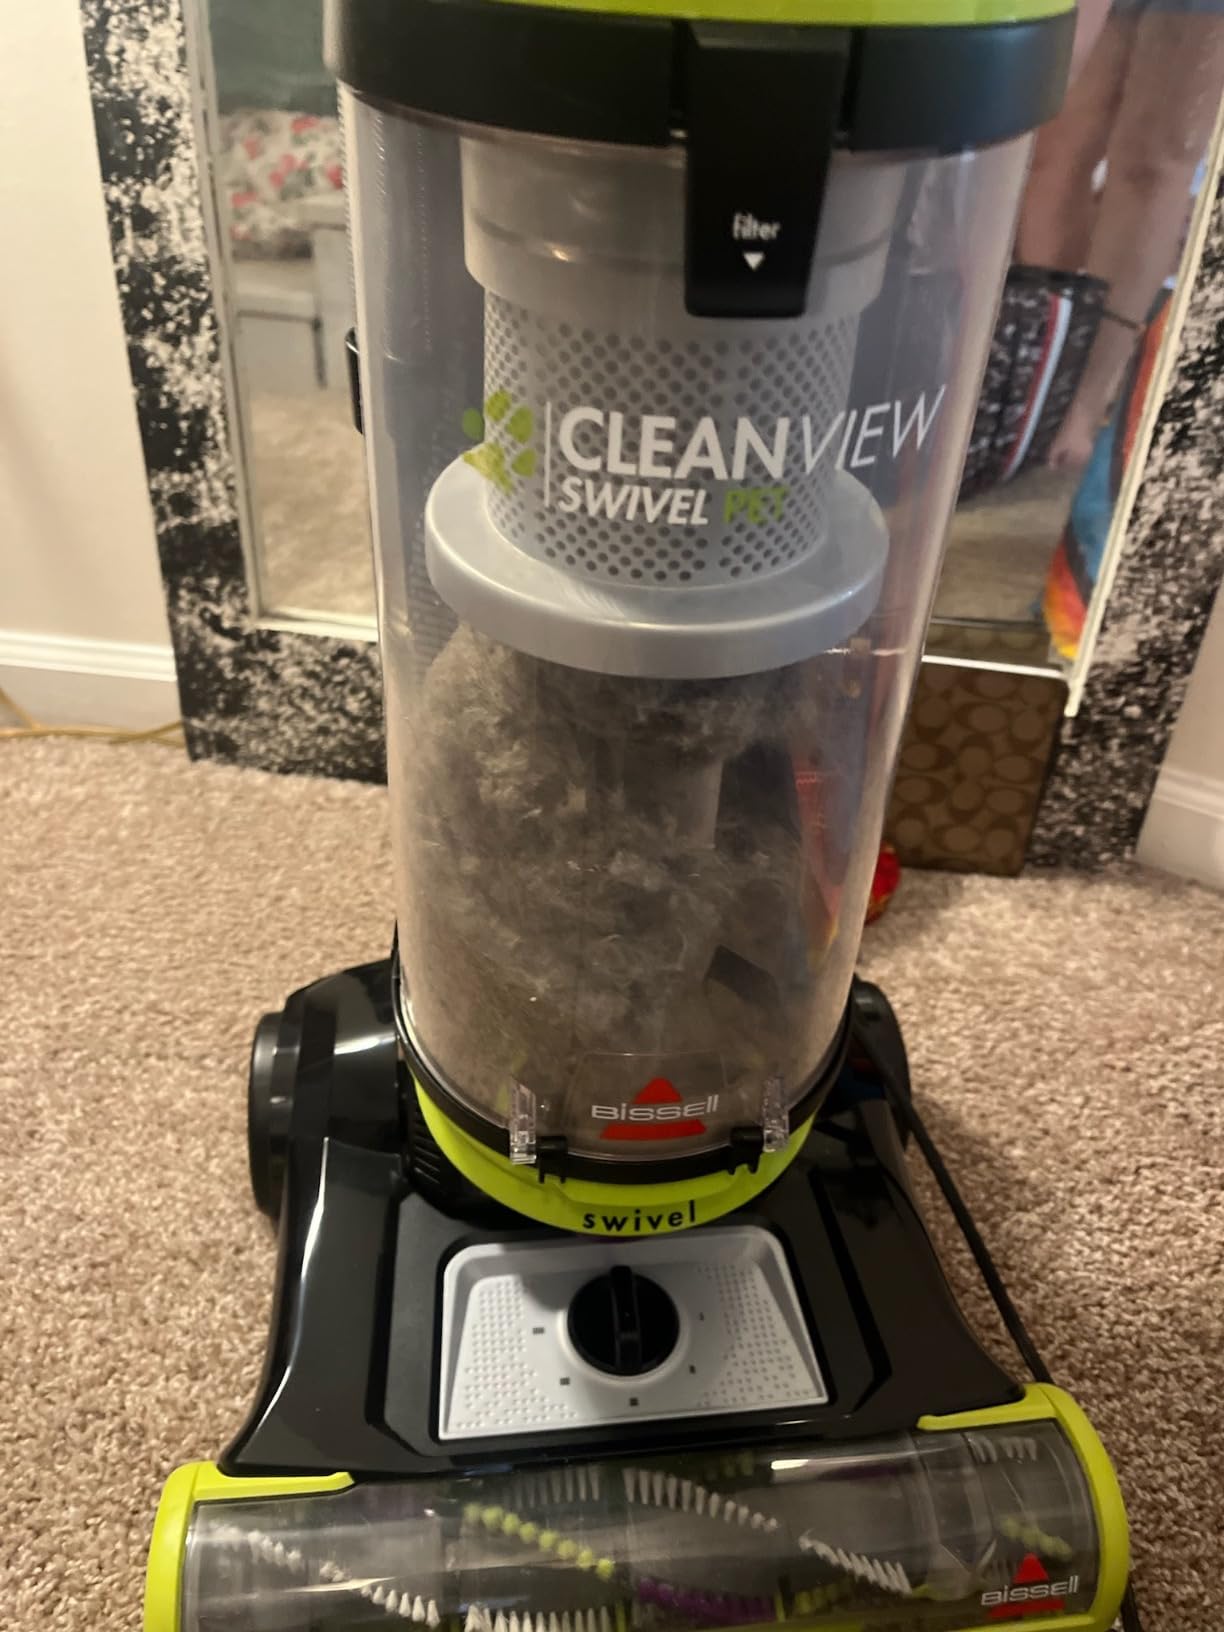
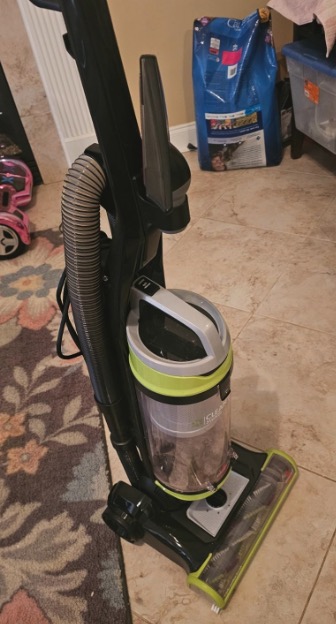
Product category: items_vacuum
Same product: yes